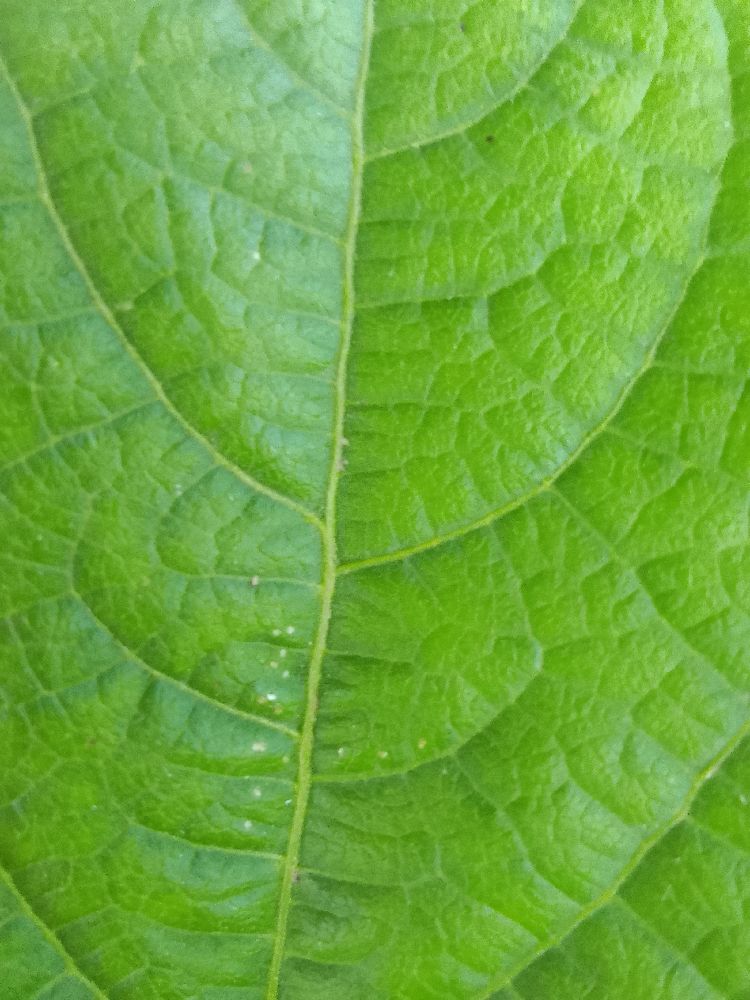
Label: healthy